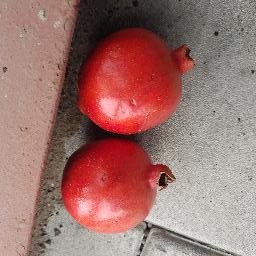
Fruit: Pomegranate
Quality: Good